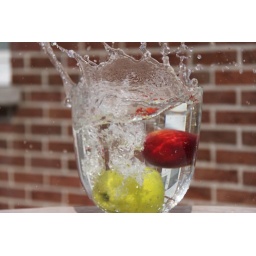
fruit in water